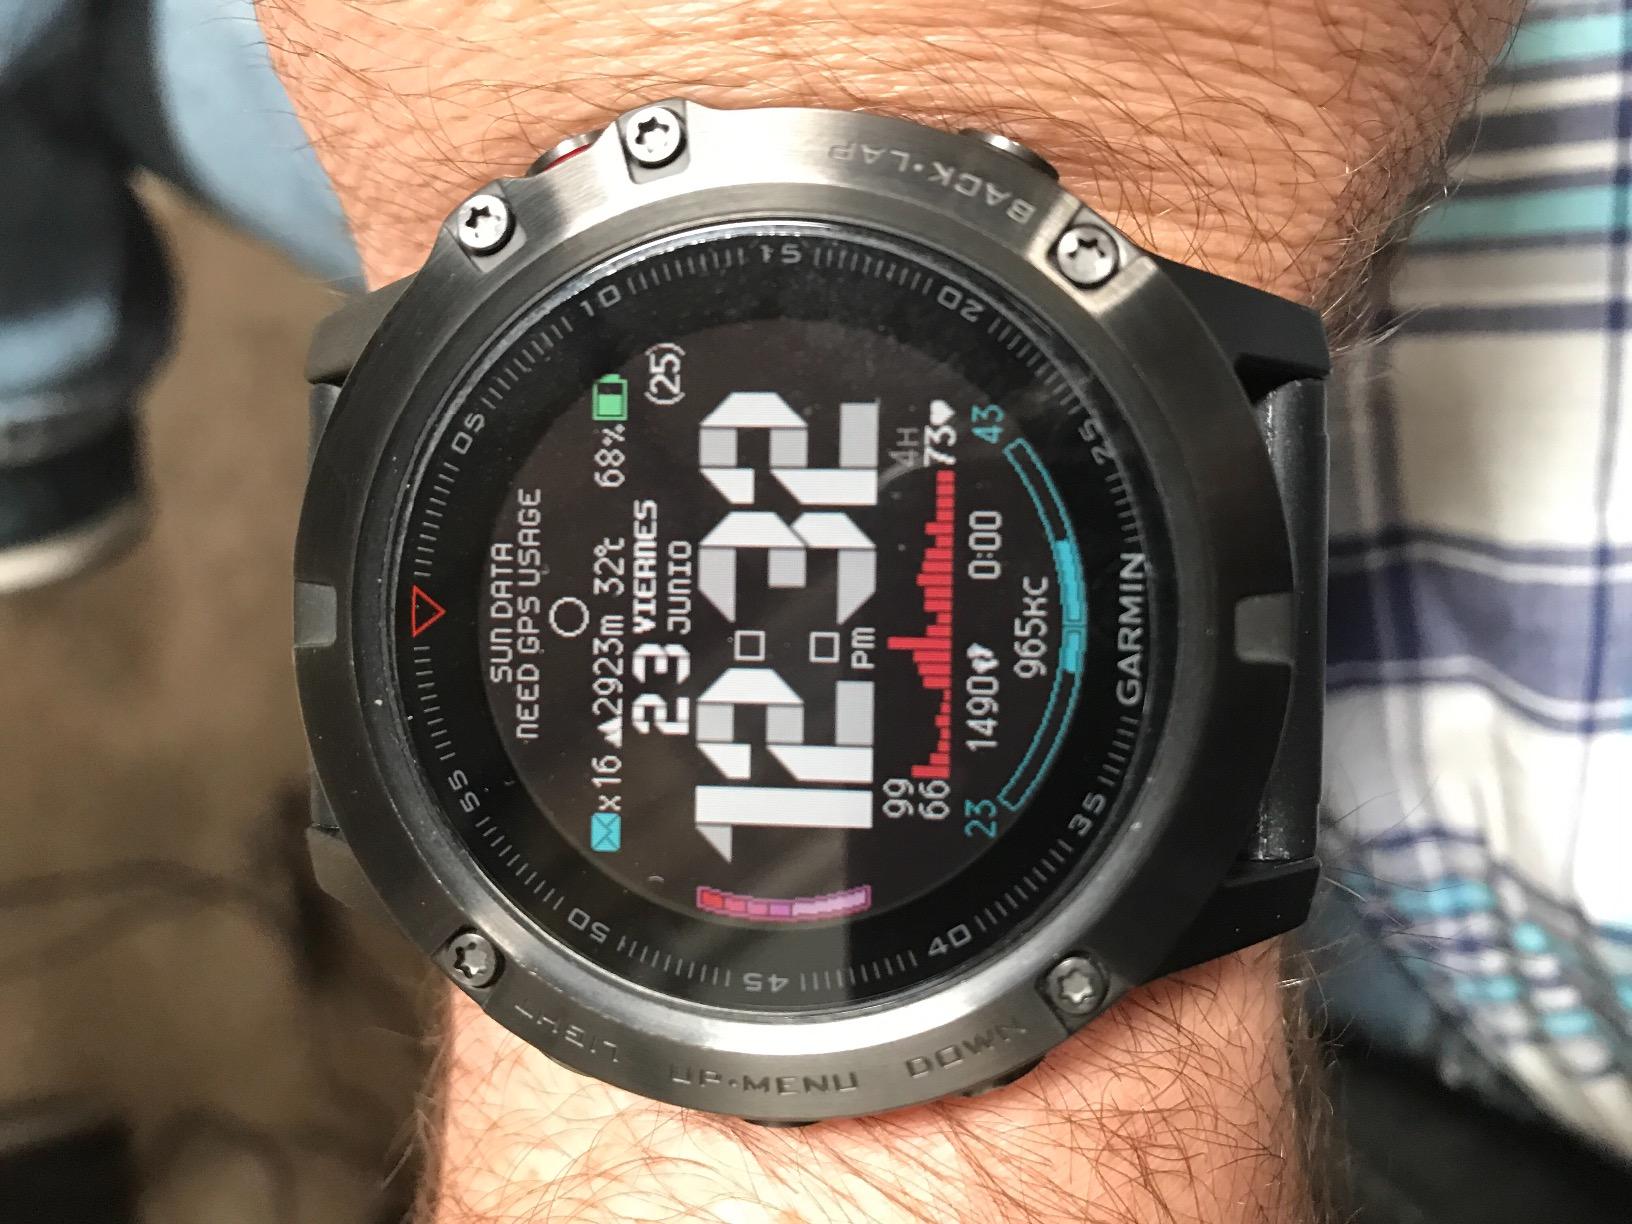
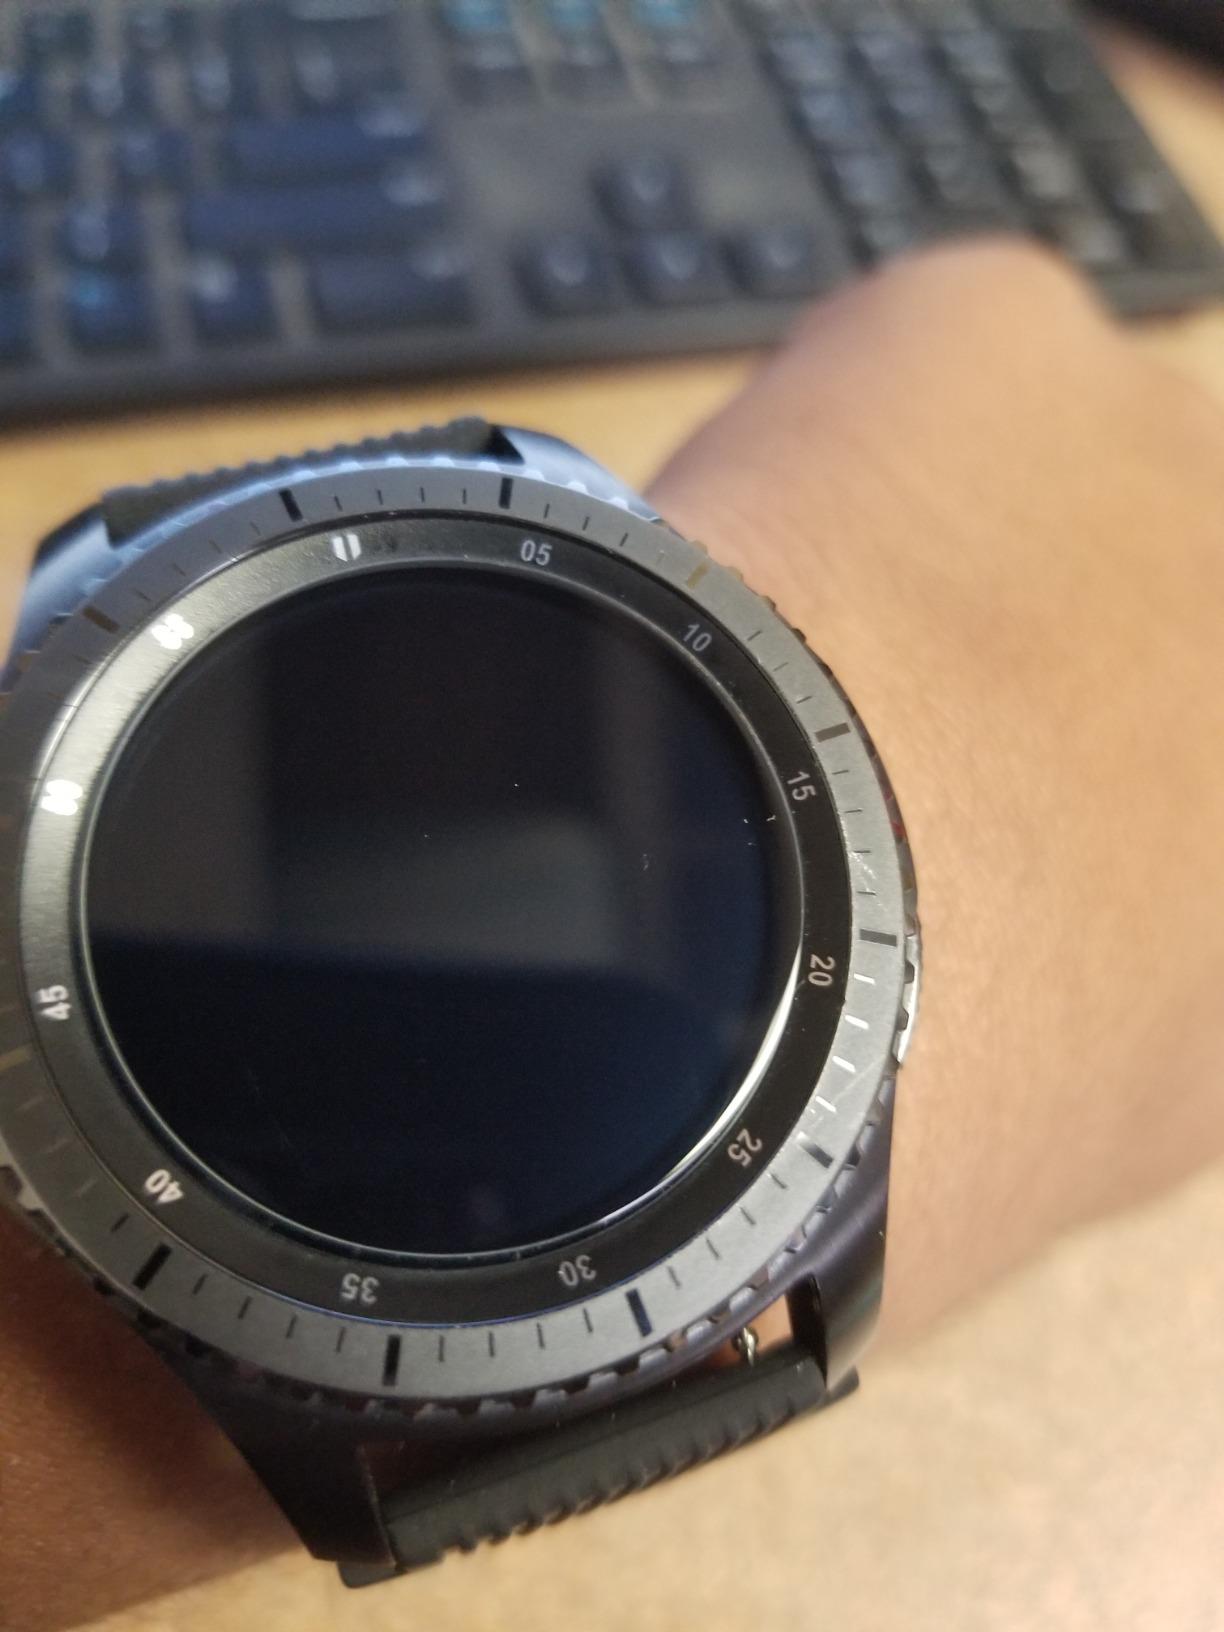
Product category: smartwatch
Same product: no